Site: brandenburg
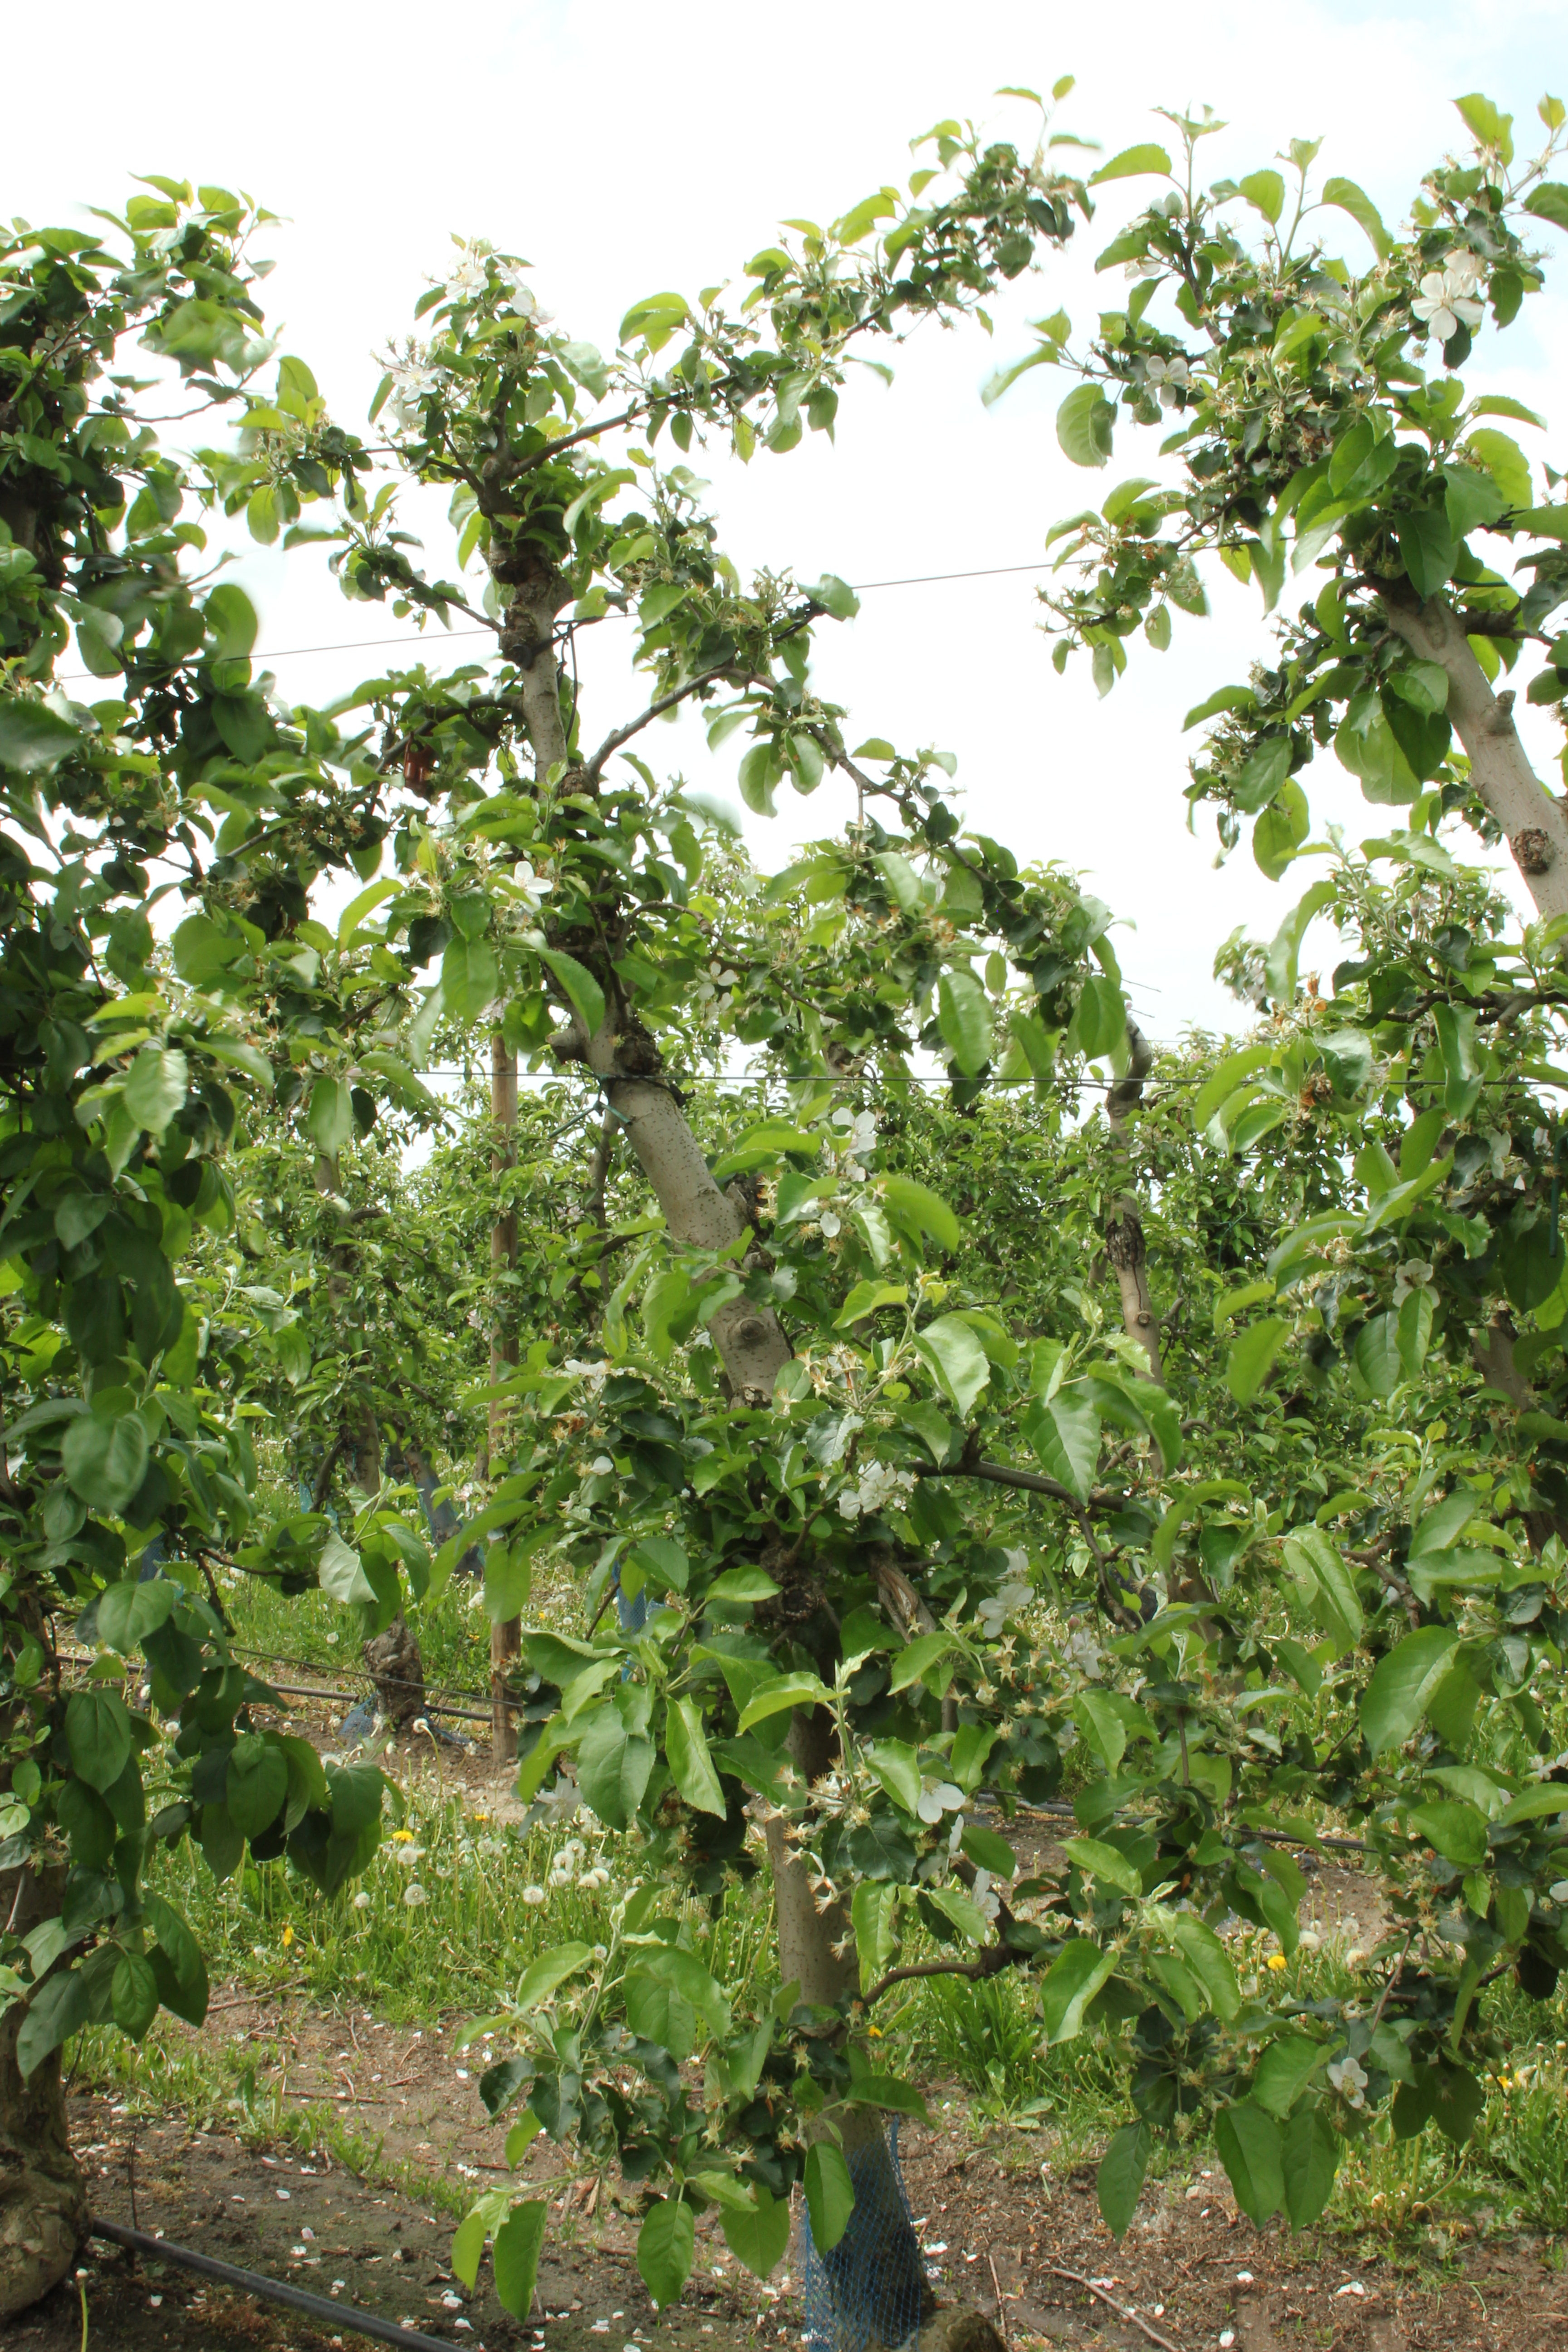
Growth stage (BBCH 67): Flowering